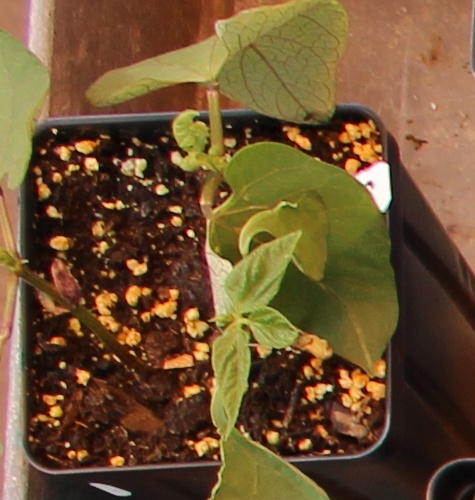
Label: Blackbean